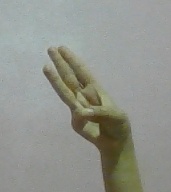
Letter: thaa